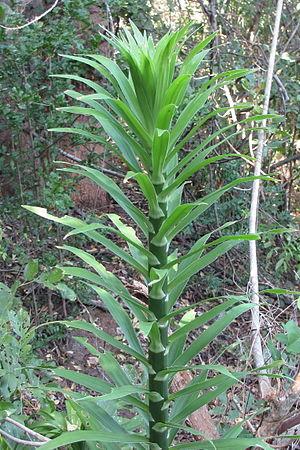
Le Bois de chandelle est une plante arborescente tropicale de la famille des Liliaceae selon la classification classique ou des Asparagaceae selon la classification phylogénétique.